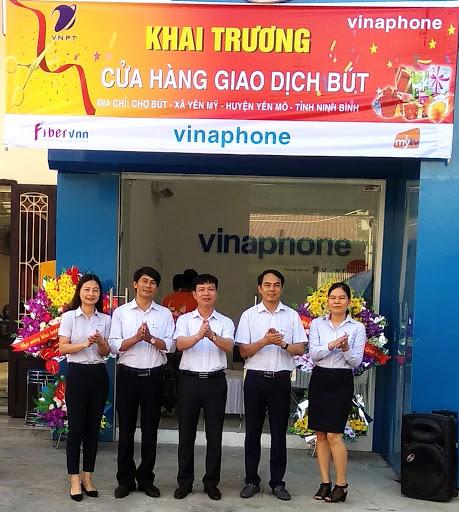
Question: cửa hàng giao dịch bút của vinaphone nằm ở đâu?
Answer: cửa hàng giao dịch bút của vinaphone nằm ở chợ bút - xã yên mỹ - huyện yên mô - tỉnh ninh bình